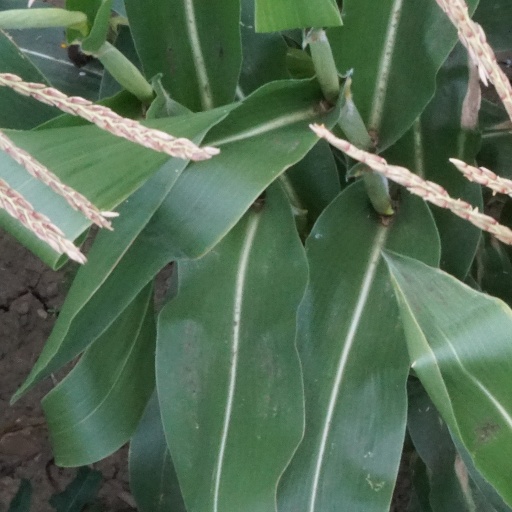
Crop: maize; corn